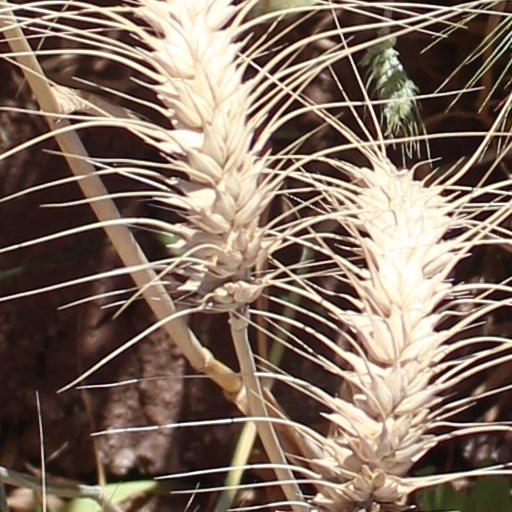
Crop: wheat